Chakavian

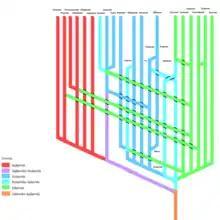
Schematic presentation of the development of Chakavian, Western Shtokavian and Kajkavian dialects and sub-dialects, according to data by M. Kapović, J. Lisac, I. Lukežić and M. Lončarić.

Very few, trivial, isoglosses exist that separate all Chakavian speeches from all other Western South Slavic dialects nor do exist common isoglosses to all Chakavian sub-dialects from which would be possible a deduction of a "Proto-Chakavian" dialect or language (which is possible with Proto-Kajkavian and Proto-Shtokavian). Ranko Matasović concludes as well that "the Chakavian dialect was never entirely unique, i.e. it is not possible to find common linguistic innovations that would encompass all Chakavian speeches", "while common-Shokavian and common-Kaikavian innovations do exist". There exist significant differences between Northern and all other Chakavian sub-dialects, as Northern Chakavian has characteristics common with Slovene and Kajkavian while Southern Chakavian with Western Shtokavian, but also Northern Chakavian has with Shtokavian, and both Northern and Southern Chakavian have with the Kajkavian dialect. Many linguists, including Aleksandar Belić, Stjepan Ivšić, Zvonimir Junković, Pavle Ivić, Dalibor Brozović among others, in their comparative analysis concluded that Chakavian is closely related to Western Shtokavian (particularly those of Schakavian ikavian expression like the Slavonian dialect and Younger Ikavian dialect). Ivić for example concluded that the Chakavian dialect is genetically much closer to Shtokavian than Kajkavian, and initially argued that "Historically speaking, Chakavian is to a considerable extent a peripheral zone of Shtokavian which (in) many respects lagged behind the development of the [Shtokavian] core, and which parts developed locally limited innovations (with the fact that its Northwestern branches had from the very beginning specific evolutionary contacts with the Slovenian language)". Brozović argued four accentological cores from which dialects emerged, one in which were grouped few Chakavian speeches, while the majority of Chakavian speeches were grouped with Western Shtokavian dialect (Southeastern Chakavian) and part of Southern-Slavonian dialect (Northwestern and Central Chakavian). Today, Chakavian is mostly considered as a separate and unique linguistic system which can be further divided.